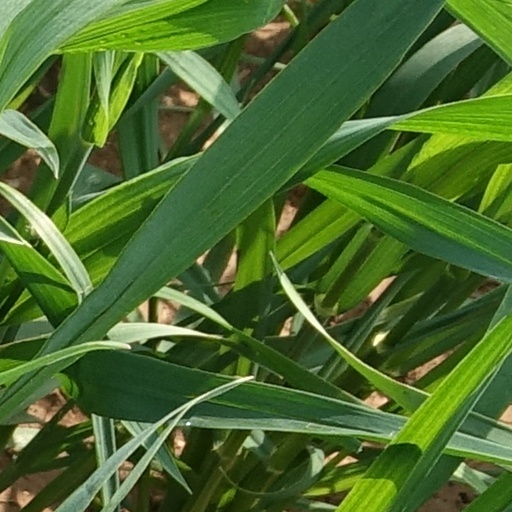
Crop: wheat